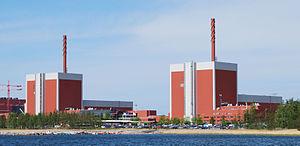
Le Satakunta est une région du sud-ouest de la Finlande. Elle faisait partie de la province de Finlande occidentale. La capitale est Pori.